Hossein Sheikholeslam

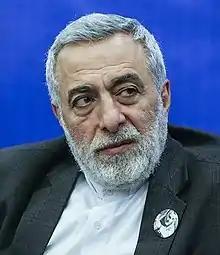
Hossein Sheikholeslam in 2020

Hossein Sheikholeslam (29 November 1952 – 5 March 2020) was an Iranian conservative politician and diplomat who was advisor to the foreign minister Javad Zarif. He also was a member of the Seventh Islamic Parliament of Iran and previously the Iranian ambassador to Syria.